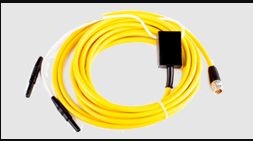
MYLAPS Detection loop 10m/33ft (20m/65ft coax)
Brand: MyLaps
Category: Sporting Goods > Athletics > Track & Field > Track & Field Training Aids > Track & Field Stopwatch Systems